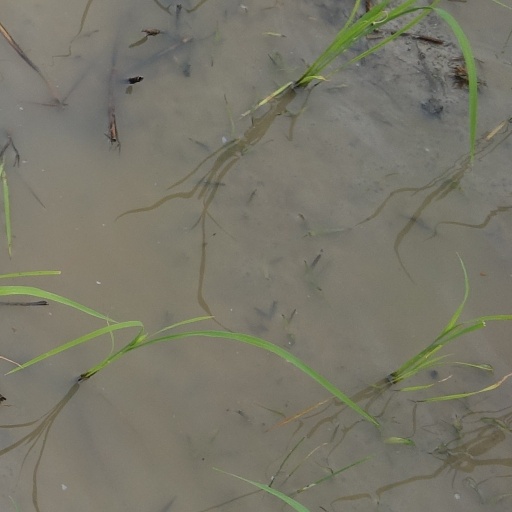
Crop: rice